Norishige Kanai

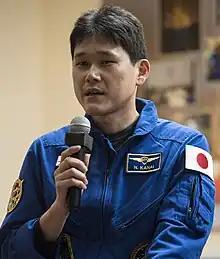
Kanai at the Expedition 54 press conference in December 2017

He is a lieutenant and Diving Medical Officer in the Japan Maritime Self-Defense Force (Medical Service Division, 1st Service School). He served as a crew member on board the International Space Station for Expedition 54/55, and returned to Earth on June 3, 2018.